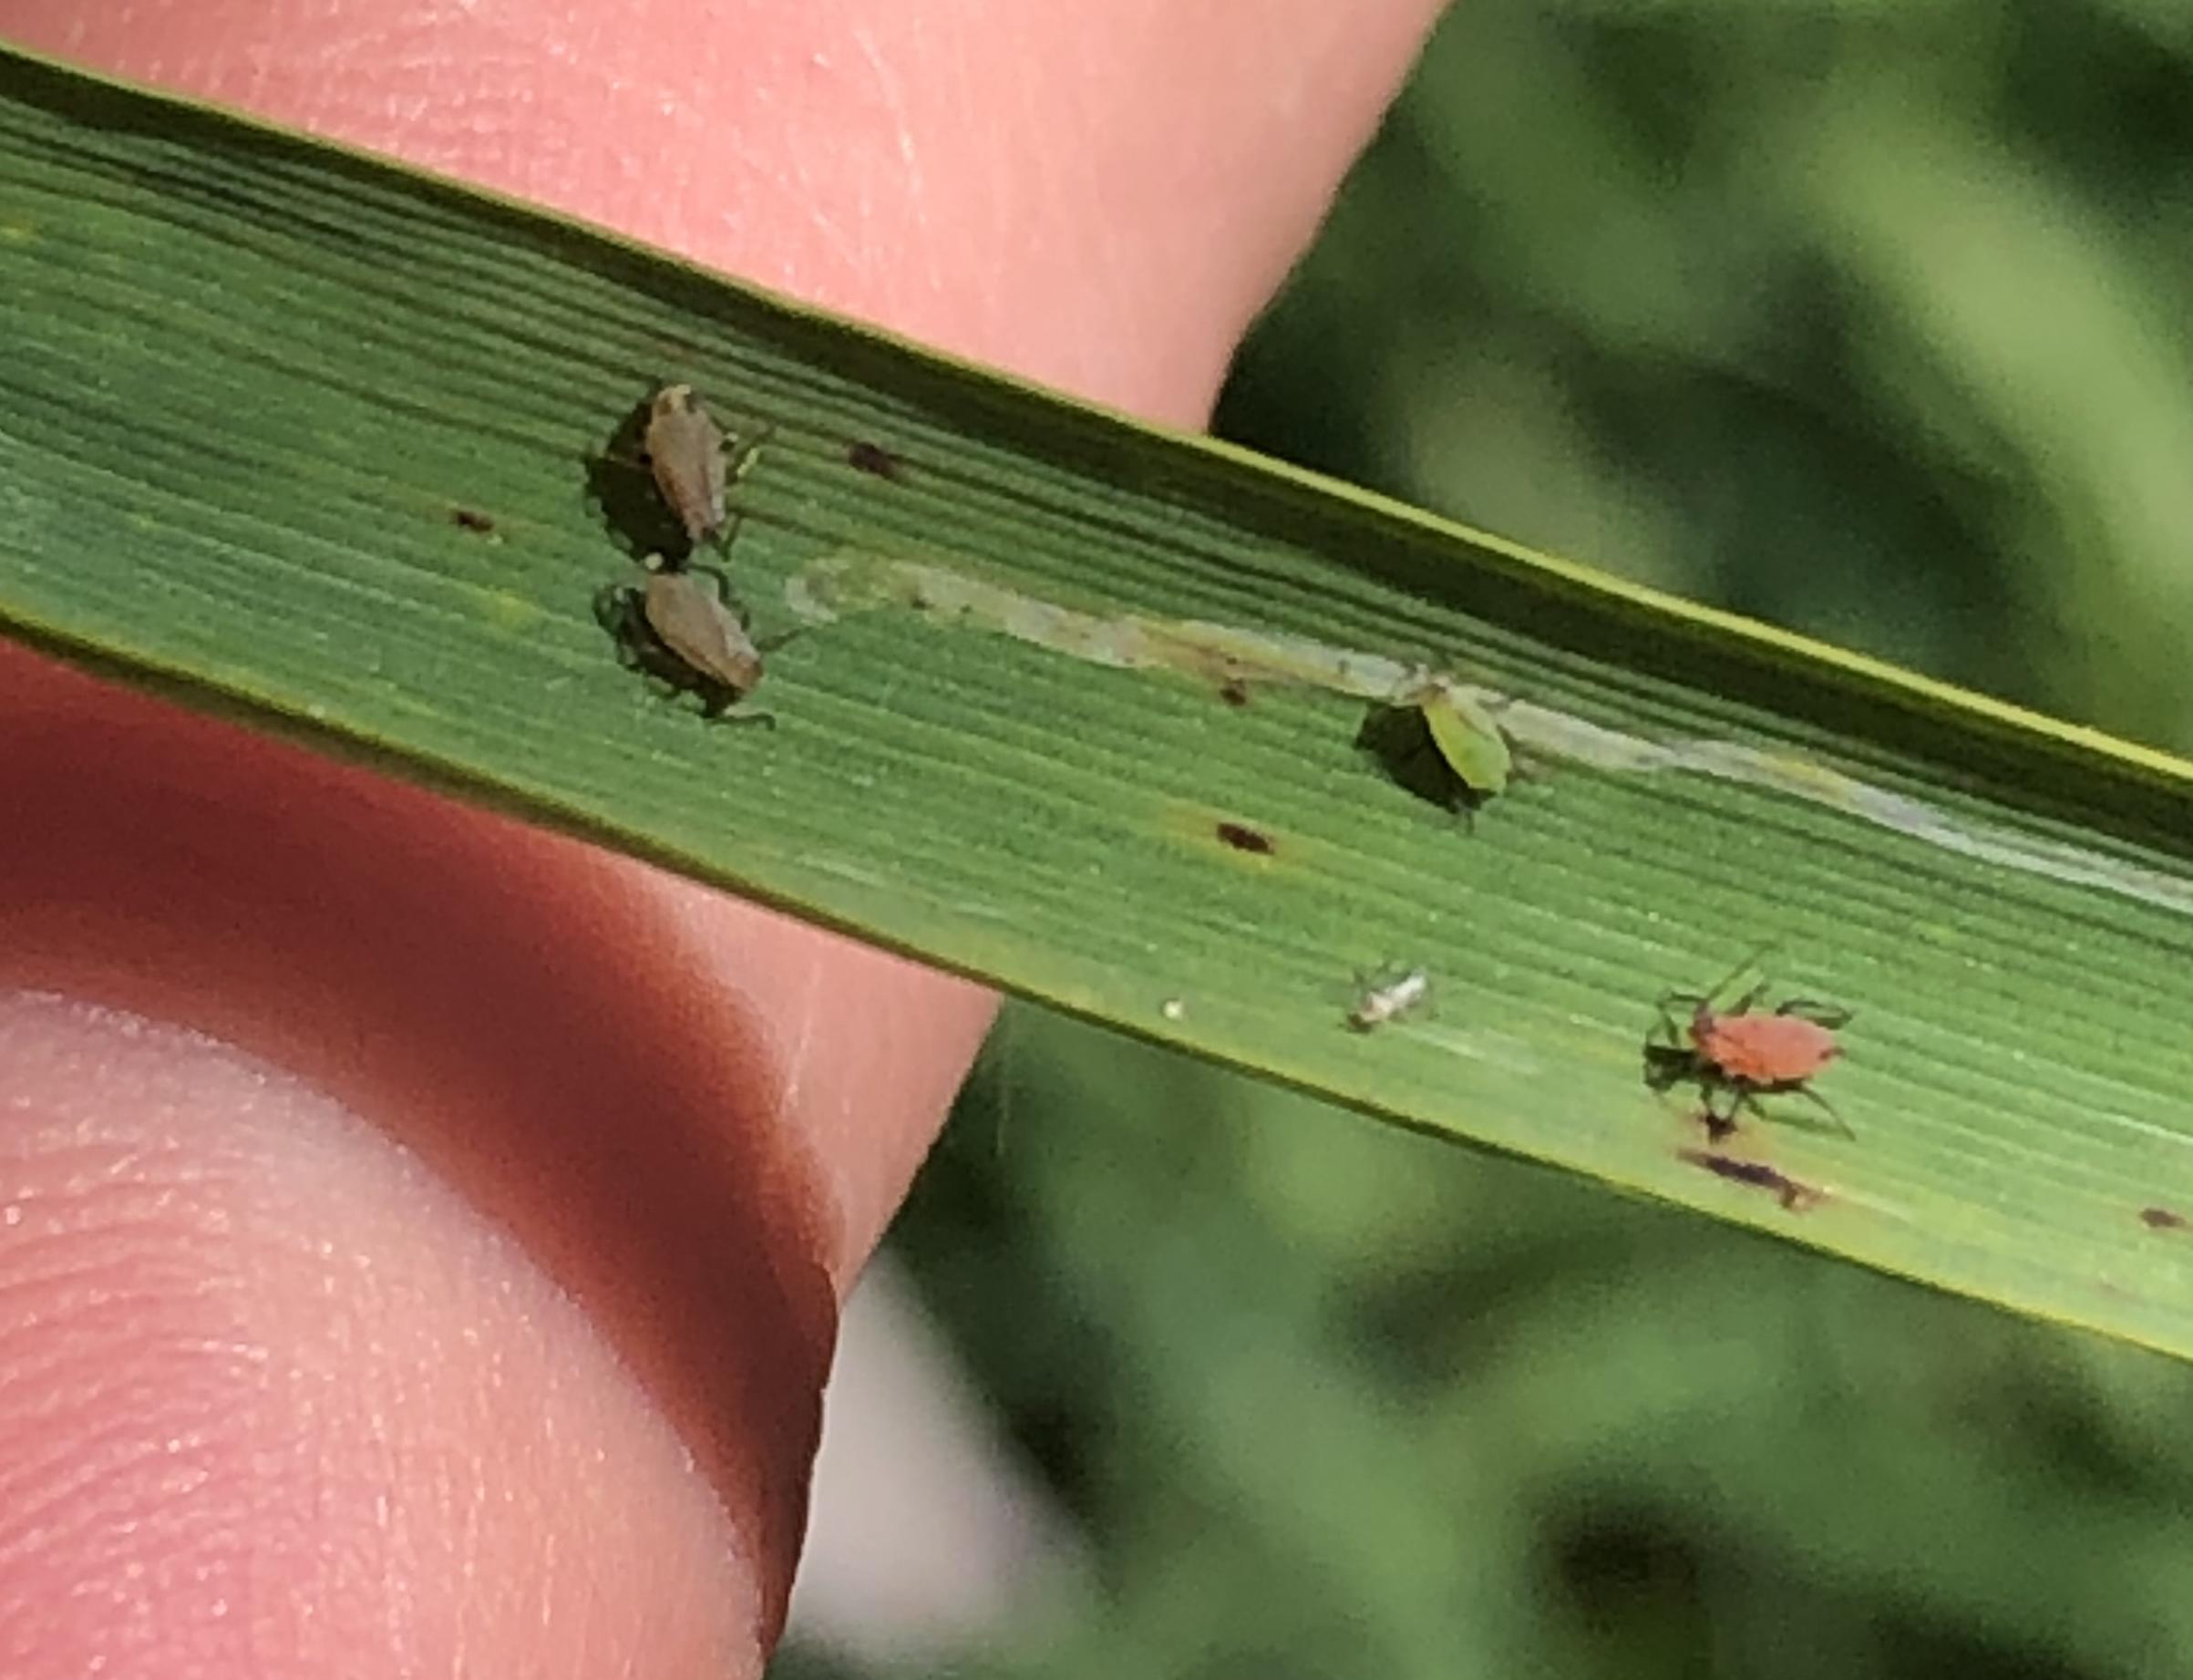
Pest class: english_grain_aphid